Venetian arsenal, Gouvia

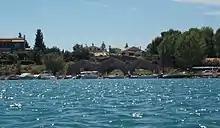
View of the Corfu Venetian arsenal from the bay of Gouvia

The remains of the old arsenal still exist at the Bay of Gouvia, and are located approximately 8 km from Corfu city. The ruins are behind the modern marina of the port of Gouvia and are separated from it by an iron fence.